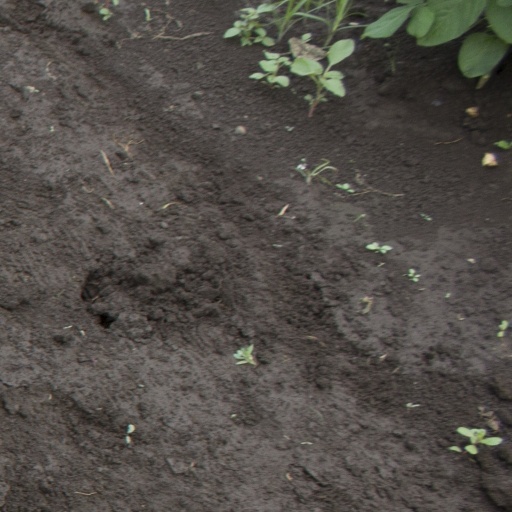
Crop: soybean